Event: Nepal Earthquake
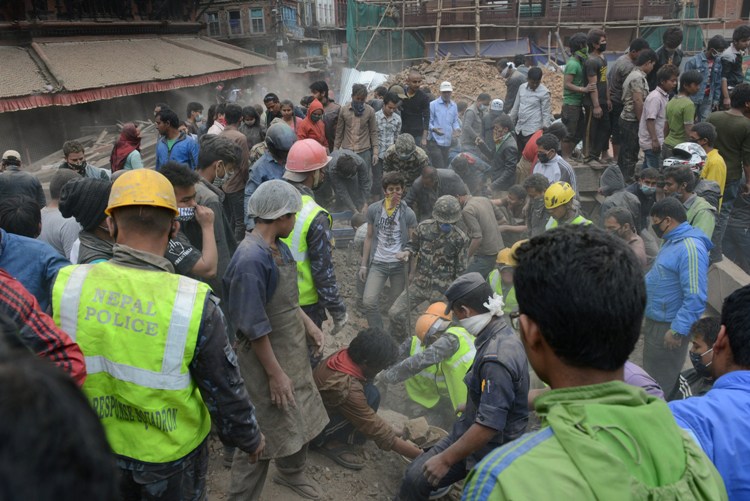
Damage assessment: no_damage